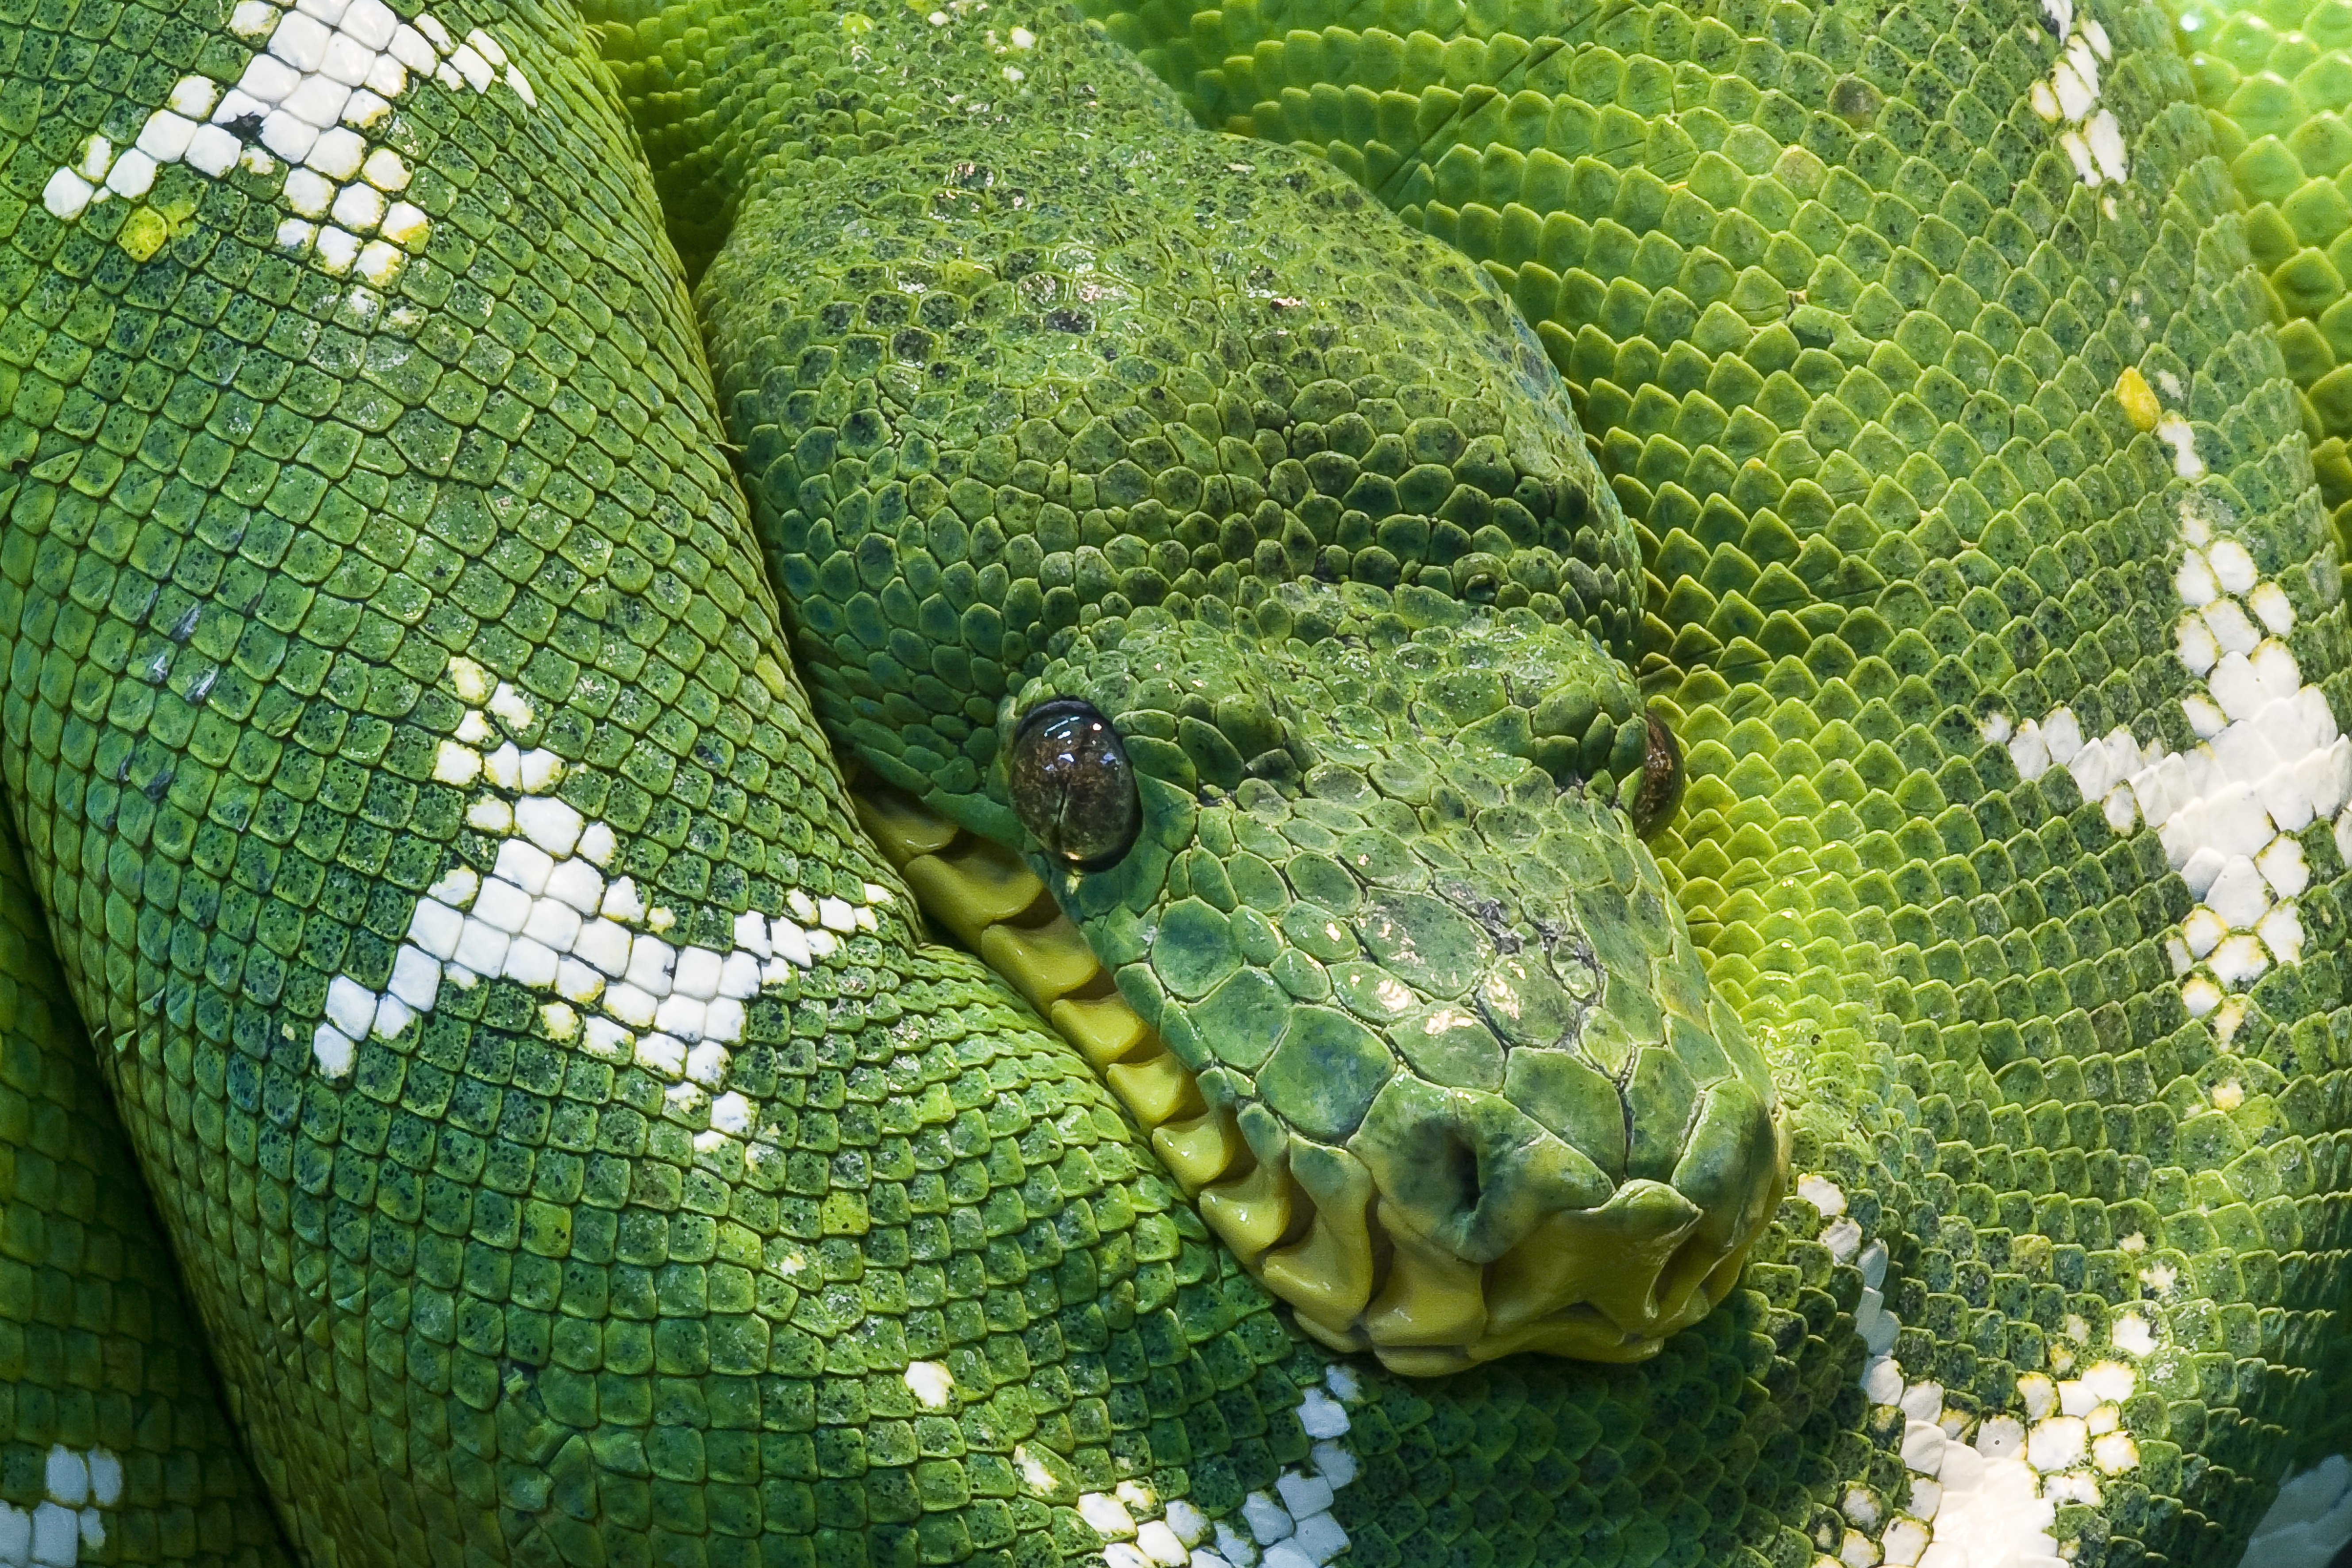
animal, wildlife, green, botany, reptile, scale, fauna, green lizard, crocodile, eyes, head, snake, vertebrate, creature, snakes, python, risk, serpent, lacerta, snakehead, crocodilia, green tree python, serpentes, scaled reptile, lacertidae, african chameleon, western green mamba